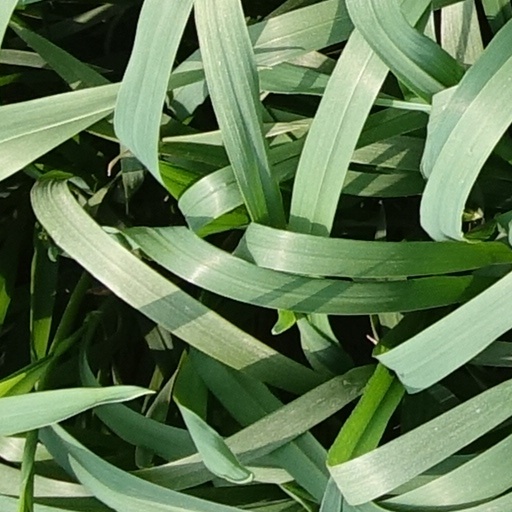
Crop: wheat